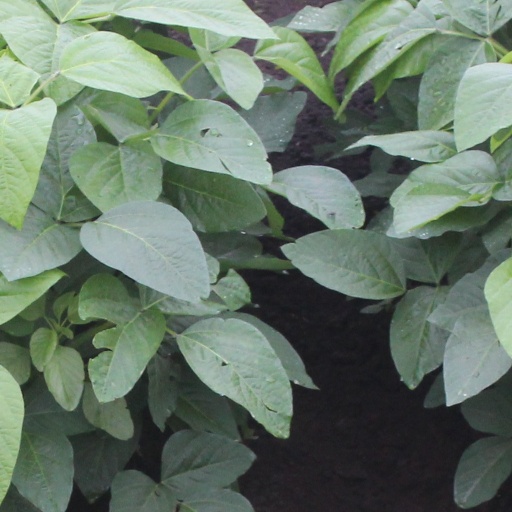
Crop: soybean